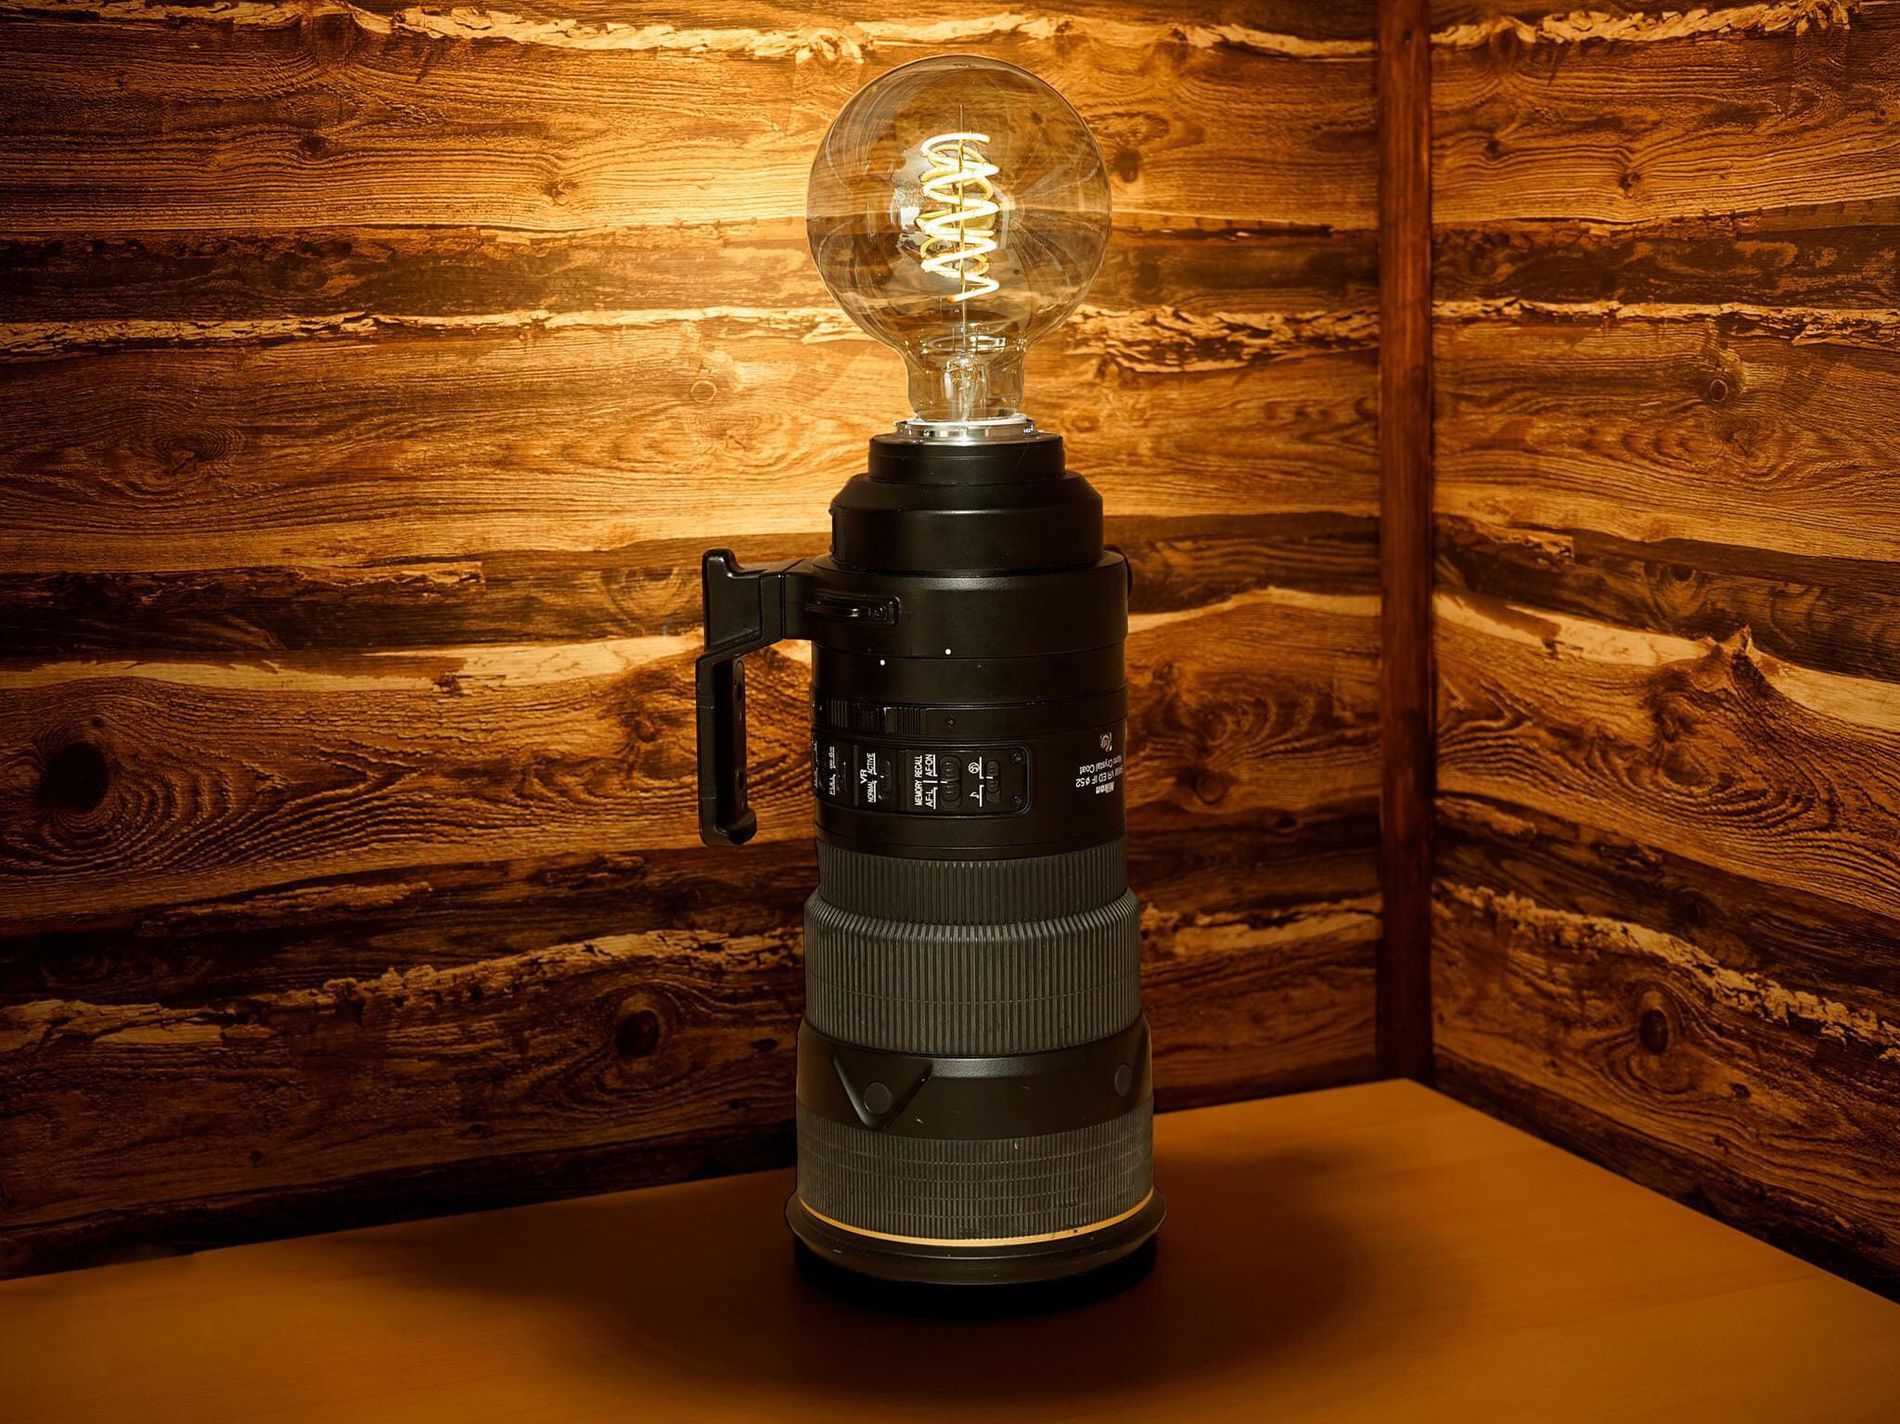
lamp based on a Camera lens.
This image shows a lamp made from a camera lens. The base of the lamp is a big black camera lens, and on top, there is a large light bulb with a glowing inside.The lamp is placed in a corner with wooden walls that have a warm brown color and natural
This scene has a warm and cozy feel, with rich wooden walls , The color palette is  warm, with shades of brown and gold  ,  The photograph is taken from a slightly angle . Which make  the atmosphere is creative and stylish
Labels: Indoors, Interior Design, Hardwood, Wood, Light, Lamp, Stained Wood, Wood Panels, Bottle, Cosmetics, Perfume, Lighting, camera lens